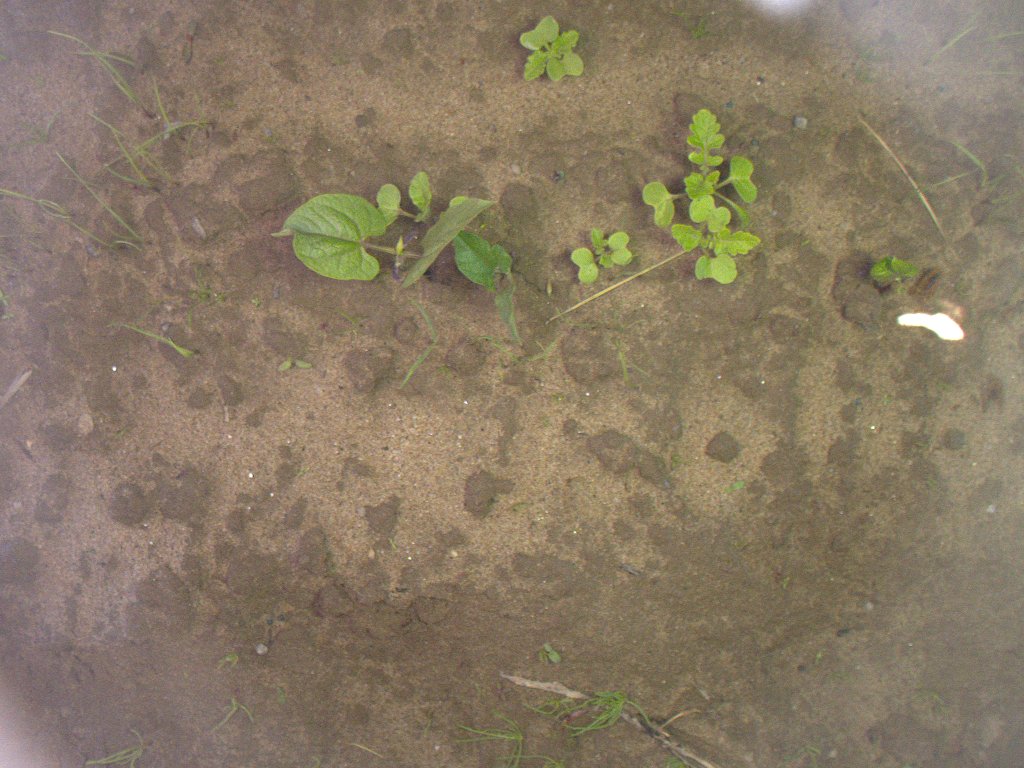
Crop: bean
Objects: bean, stem_bean, bean, stem_bean, bean, stem_bean